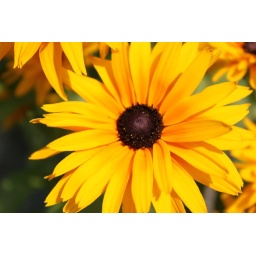
Pretty yellow flowers (Lazy Susans) near my parents house